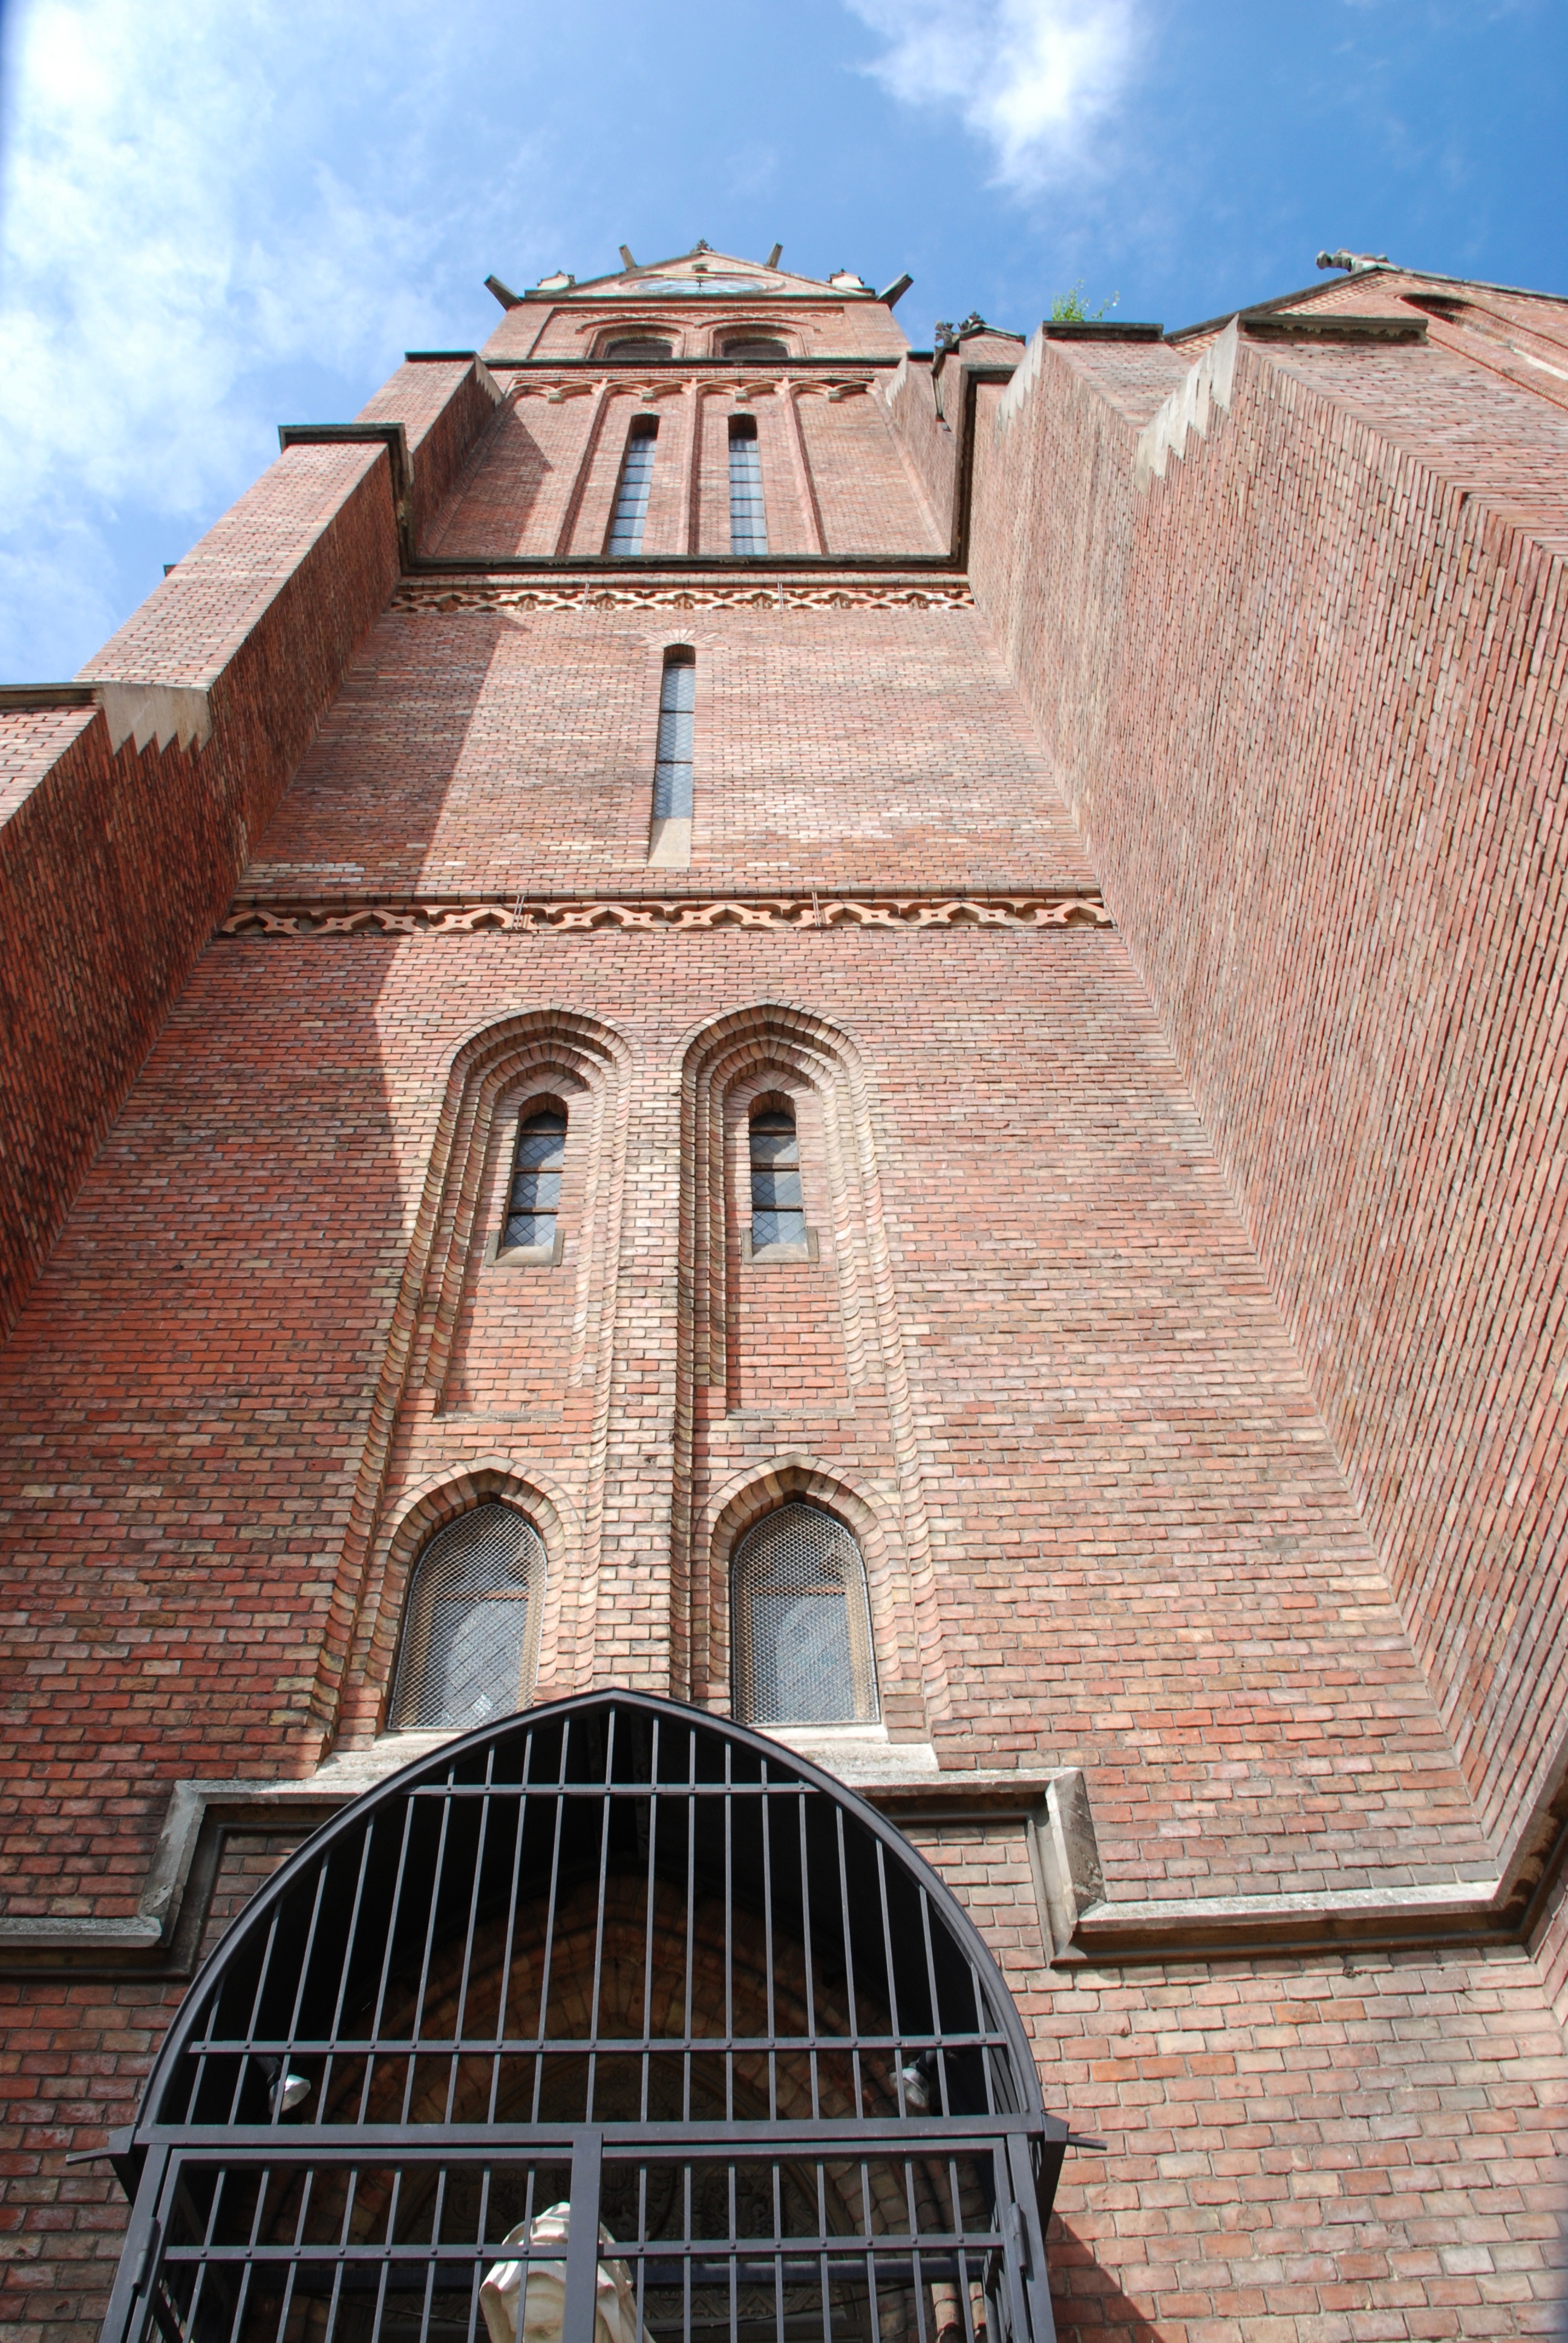
architecture, building, city, cityscape, europe, facade, church, chapel, nikon, brick, place of worship, austria, vienna, d80, cityscapes, wien, nikond80, osterreich, mariak niginderm rtyrer